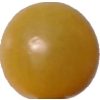
Label: tomato_cherry_yellow